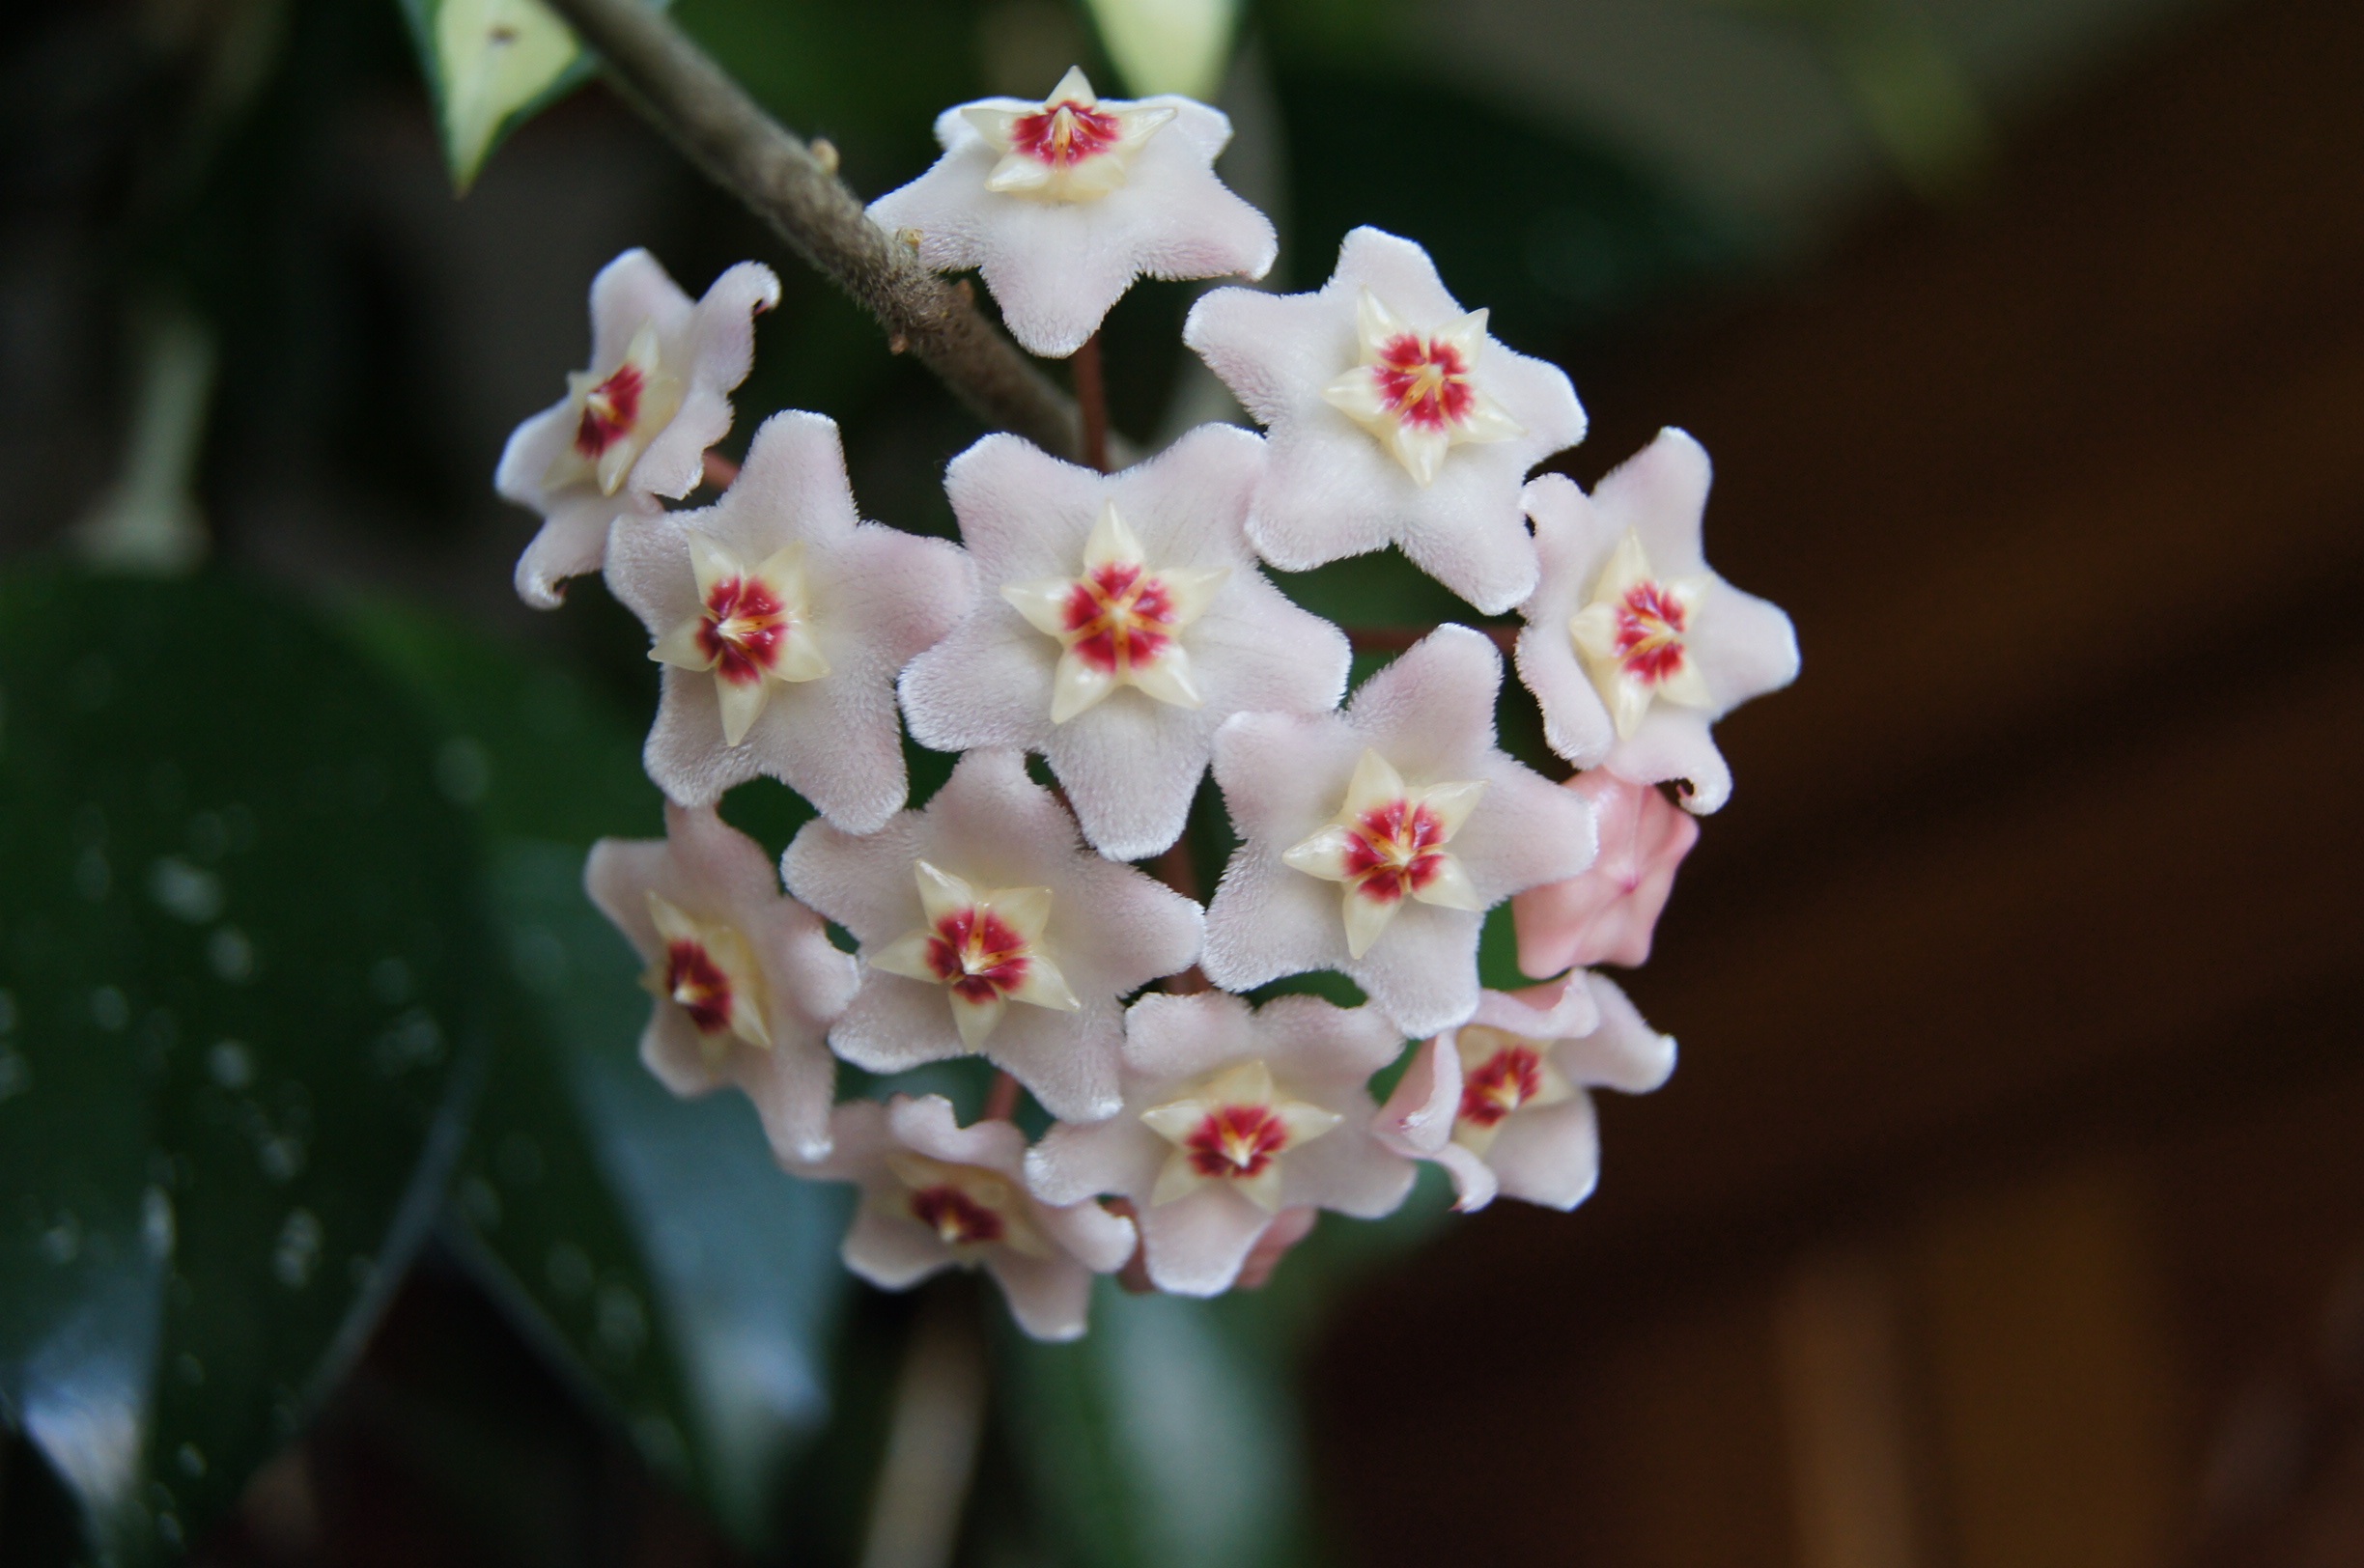
blossom, plant, flower, petal, botany, flora, orchid, houseplant, close up, hoja, macro photography, hoya, flowering plant, potted flower, plant stem, land plant, moth orchid, hoji flower, hoya carnosa, hoja pink, myrica gale, hoya woskowica, hoja flower, hoja plant